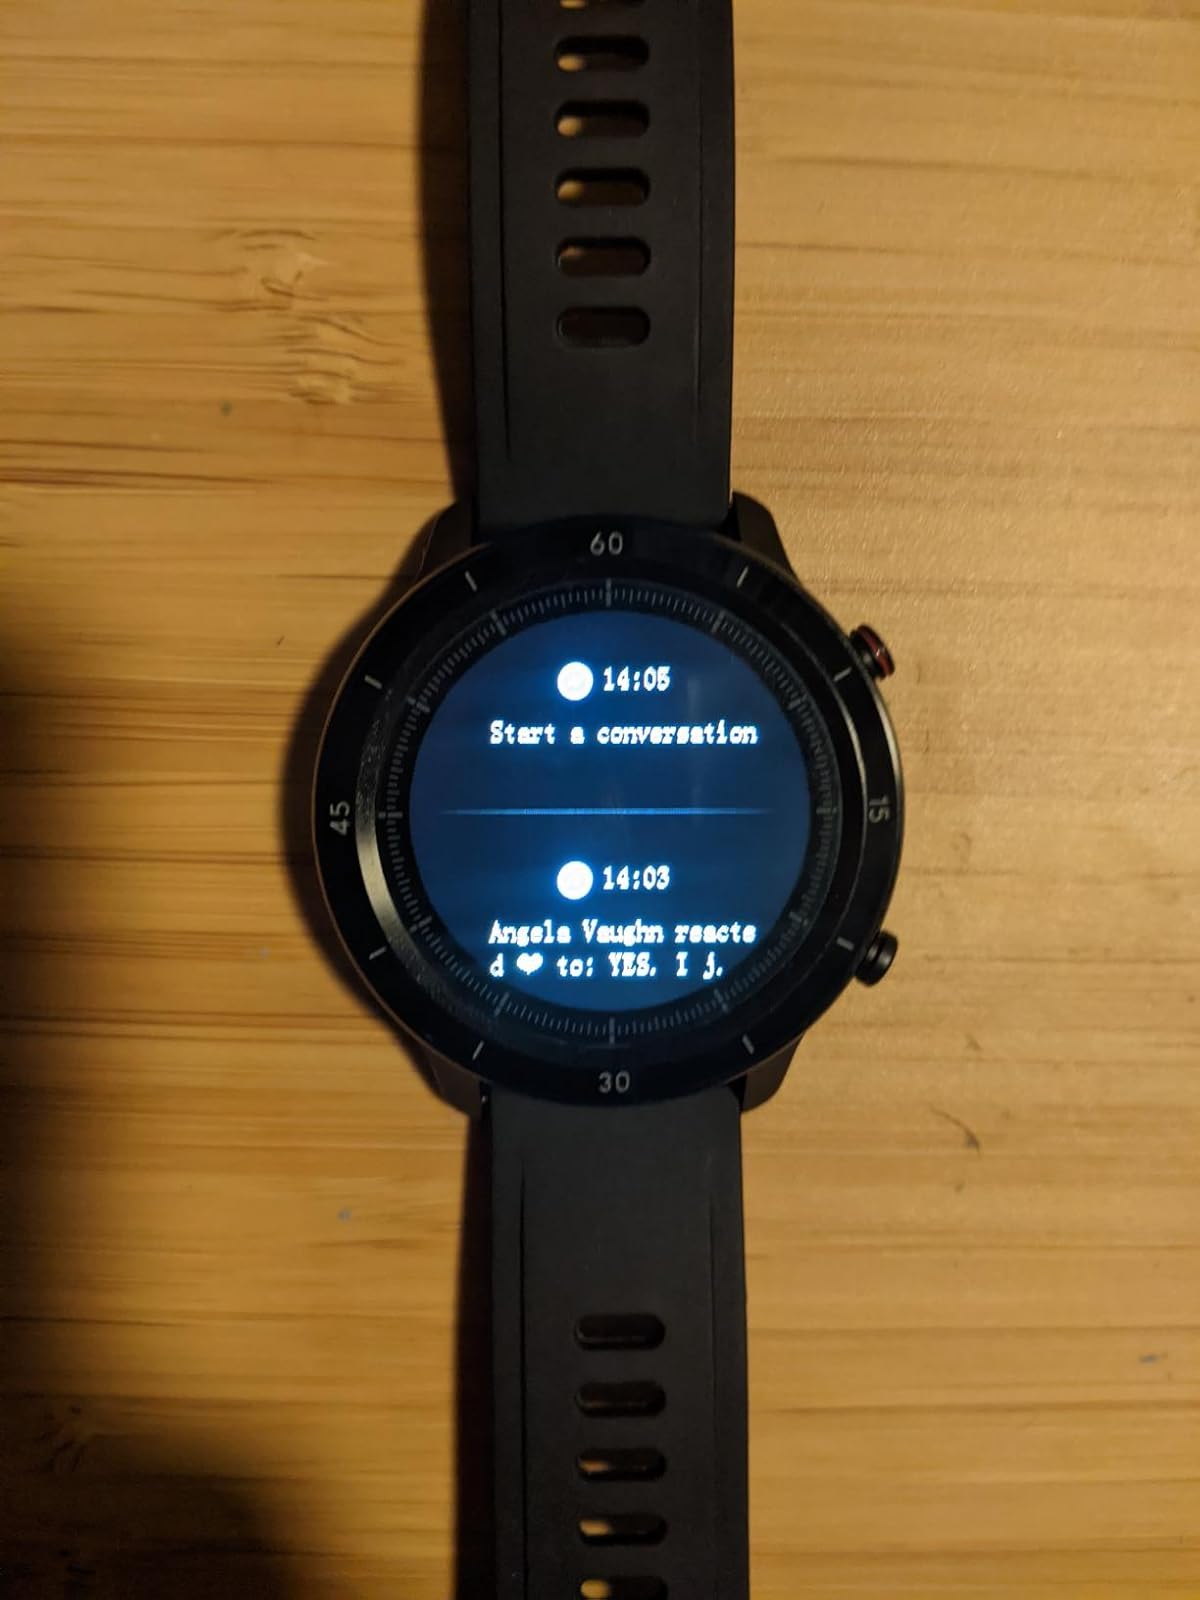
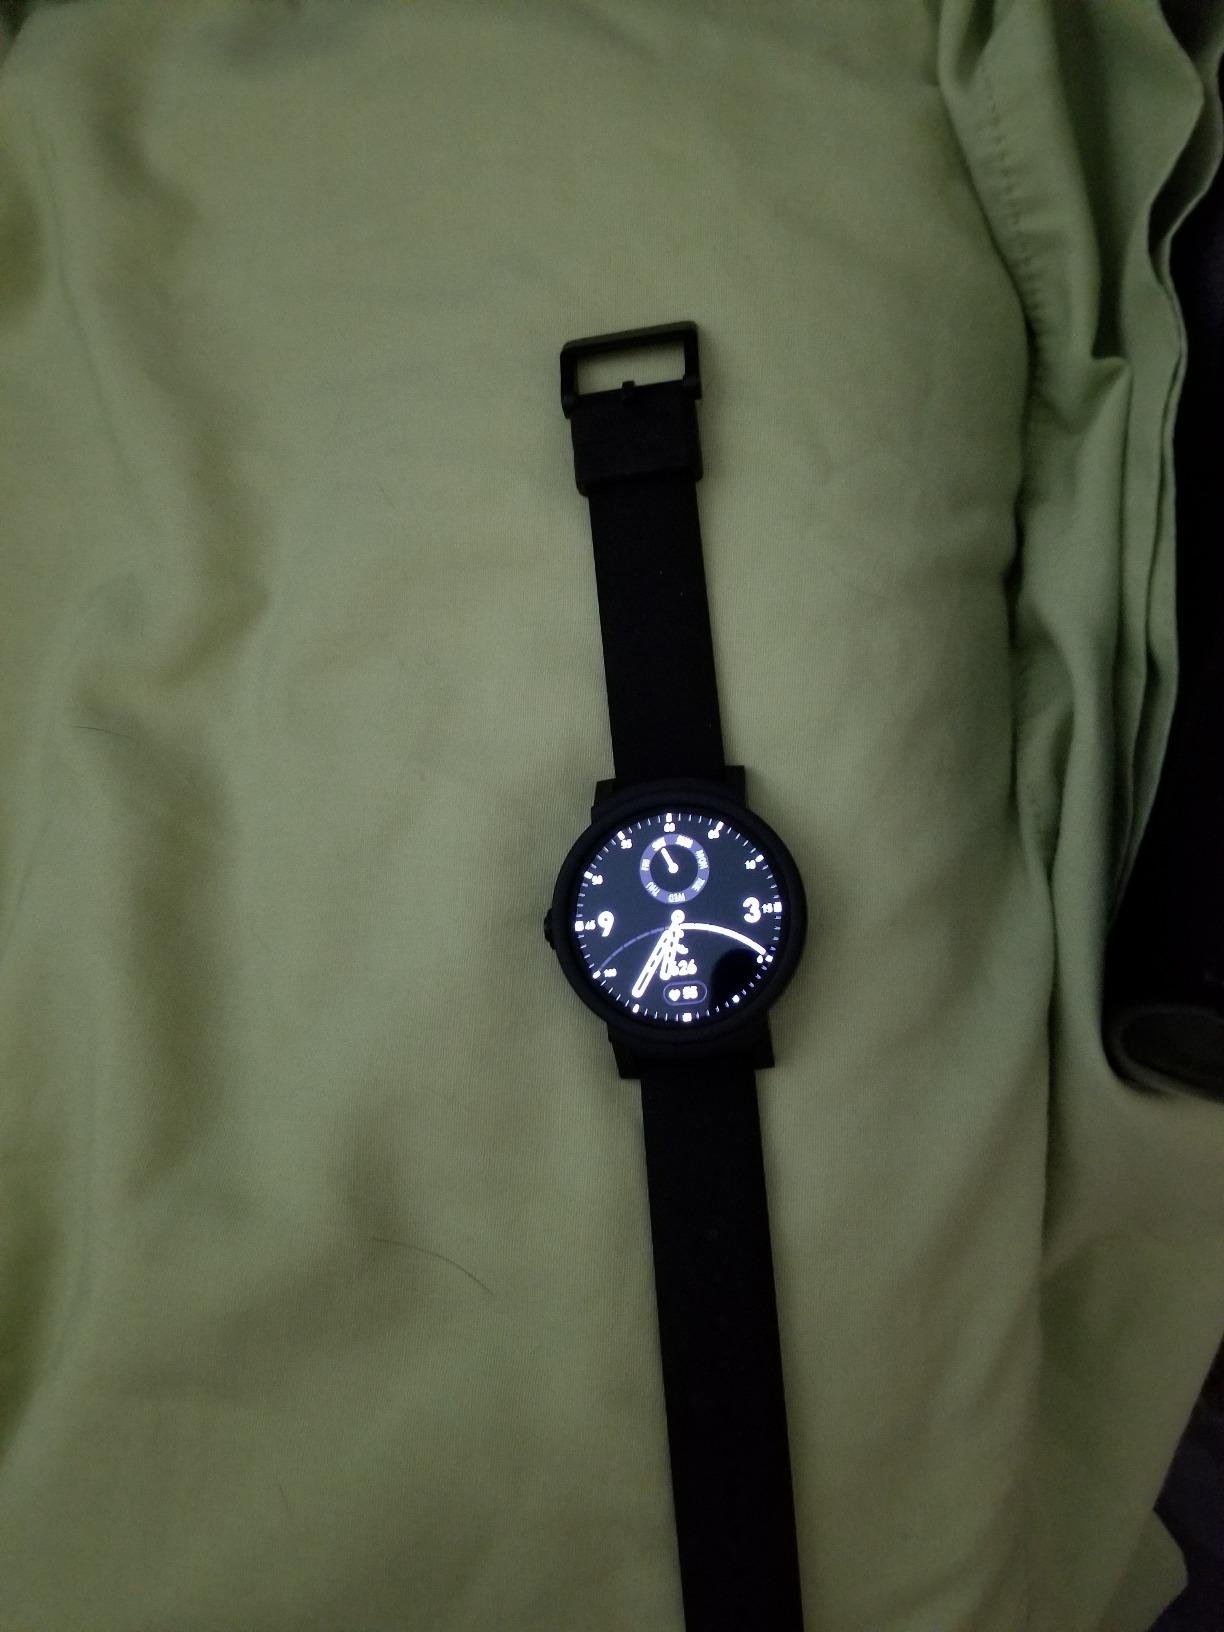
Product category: smartwatch
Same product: no